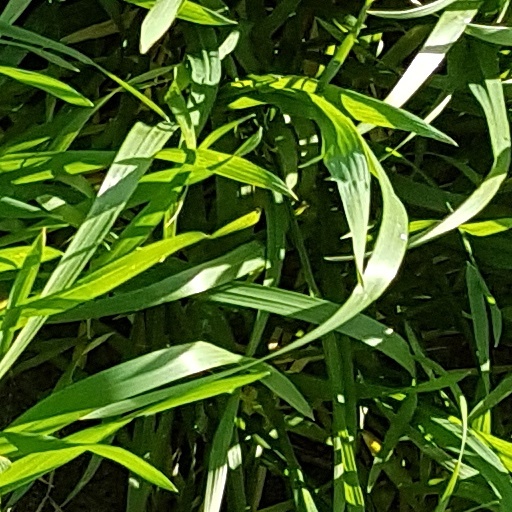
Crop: wheat